Church of St Andrew, Kildwick

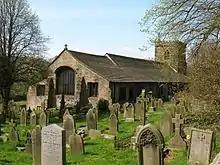

The Church of St Andrew is an Anglican parish church in the village of Kildwick, North Yorkshire, England. A church has been in Kildwick since at least 950 AD, though the current structure dates back to the 16th century, but in its oldest parts are . The church was one of only two being recorded in Craven at the time of the Domesday survey, and was historically known as the "Lang Kirk of Craven" as it is unusually long for a parish church. It has a split graveyard, with a small portion to the north of the Leeds Liverpool Canal, and the larger graveyard to the south of the canal surrounding the church.